Gilbert de Clare, 7th Earl of Gloucester

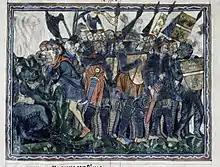
Douce Apocalypse, c. 1265–70. The dragon, who is Satan, comes forth again (Rev. 20:7). Among the flags of the host of Satan is that of Gilbert de Clare, Earl of Gloucester, who had opposed Henry III.

On 20 October 1264, Gilbert and his associates were excommunicated by Pope Clement IV, and his lands were placed under an interdict. In the following month, by which time they had obtained possession of Gloucester and Bristol, the Earl was proclaimed to be a rebel. However at this point he changed sides as he fell out with Montfort and the Earl, to prevent Montfort's escape, destroyed ships at the port of Bristol and the bridge over the River Severn at Gloucester. Having changed sides, Clare shared the Prince's victory at Kenilworth on 16 July, and in the Battle of Evesham, 4 August, in which Montfort was slain, he commanded the second division and contributed largely to the victory. On 24 June 1268, having been reconciled to Prince Edward, he and the prince took the Cross together at Northampton.